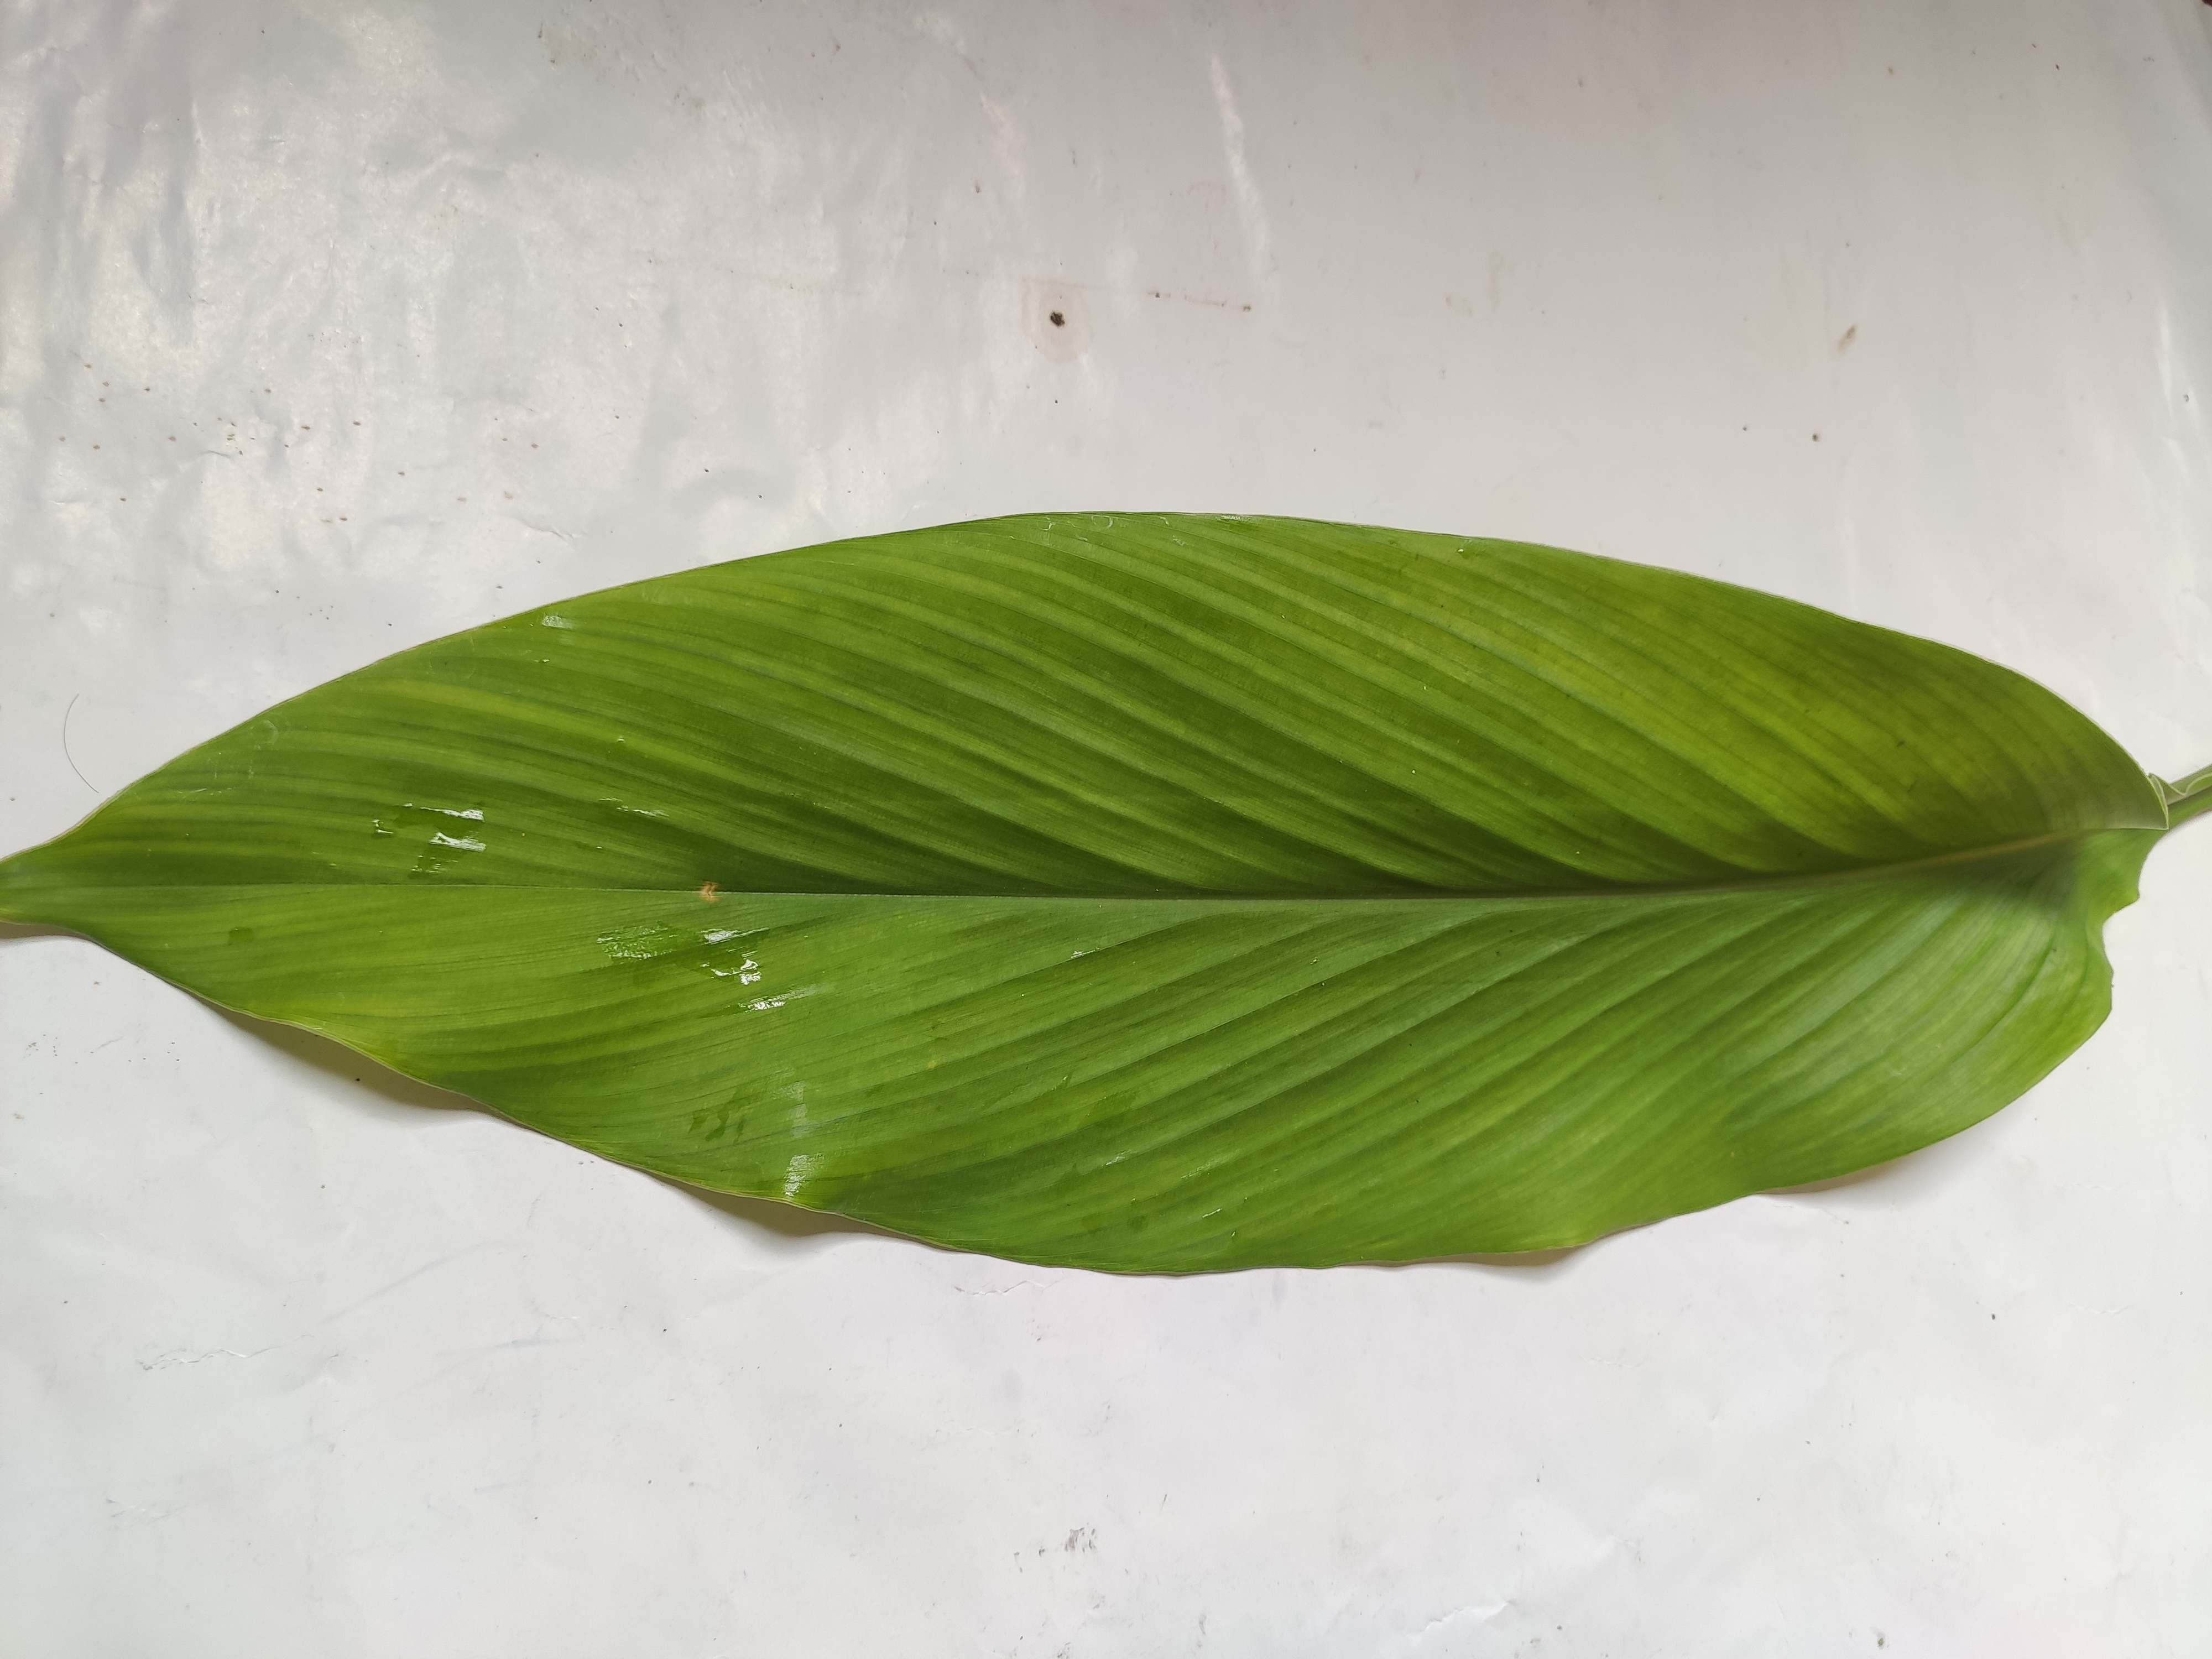
Label: Healthy_Leaf